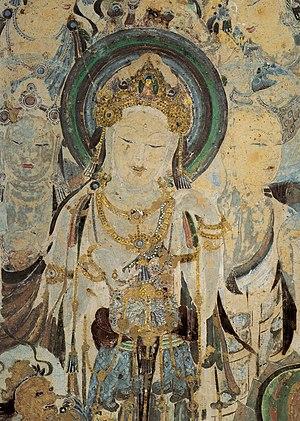
Peinture murale du Bodhisattva Guanyin, des orants, des bodhisattvas et des mendiants. Début de la dynastie Tang (618-907 après J.-C.). Grotte 57, mur sud. Guanyin porte une coiffe signifiant qu'elle est sur le point d'arriver à l'état de bouddha. Référence
Les grottes de Mogao, ouvertes au public depuis 1980, forment un ensemble de 492 chapelles bouddhistes ornées de peintures et sculptures. Elles font partie de l'ensemble plus vaste des grottes de Dunhuang, dans la province de Gansu en Chine, en marge du désert de Gobi. Ces chapelles ont été élaborées dans 735 grottes, dont 492 avec décor peint ou/et sculpté, creusées dans la paroi rocheuse par des moines à partir du IVᵉ siècle. Des communautés monastiques commencèrent vite à percer des cavités plus grandes dans le grès comme actes de dévotion publique, et à orner les sanctuaires d'effigies de Bouddha. Ce type de grottes aux multitudes de peintures et sculptures de Bouddha reçoivent l'appellation générique de grottes des mille Bouddhas. Certaines de ces grottes abritent, d'ailleurs, des statues de Bouddha de très grandes dimensions.